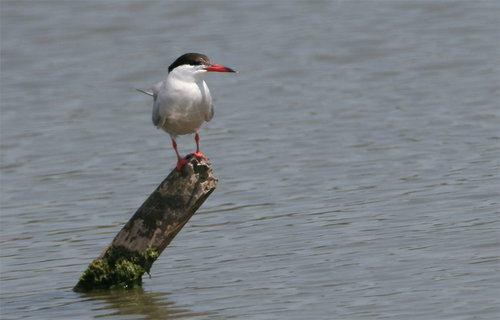
A photo of a common tern